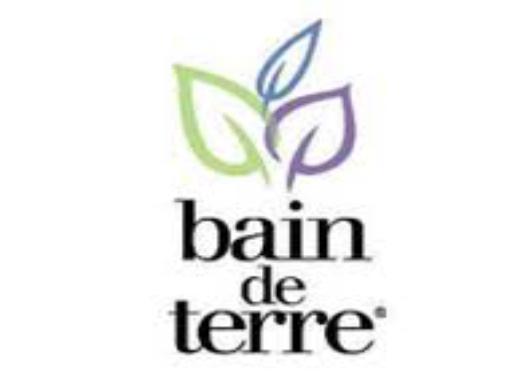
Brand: bain de terre-2
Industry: Necessities